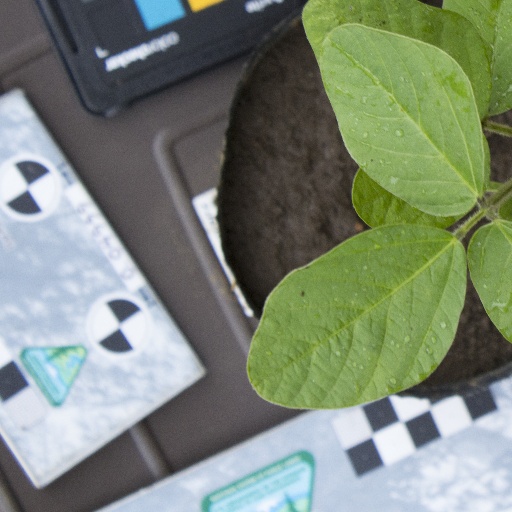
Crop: soybean